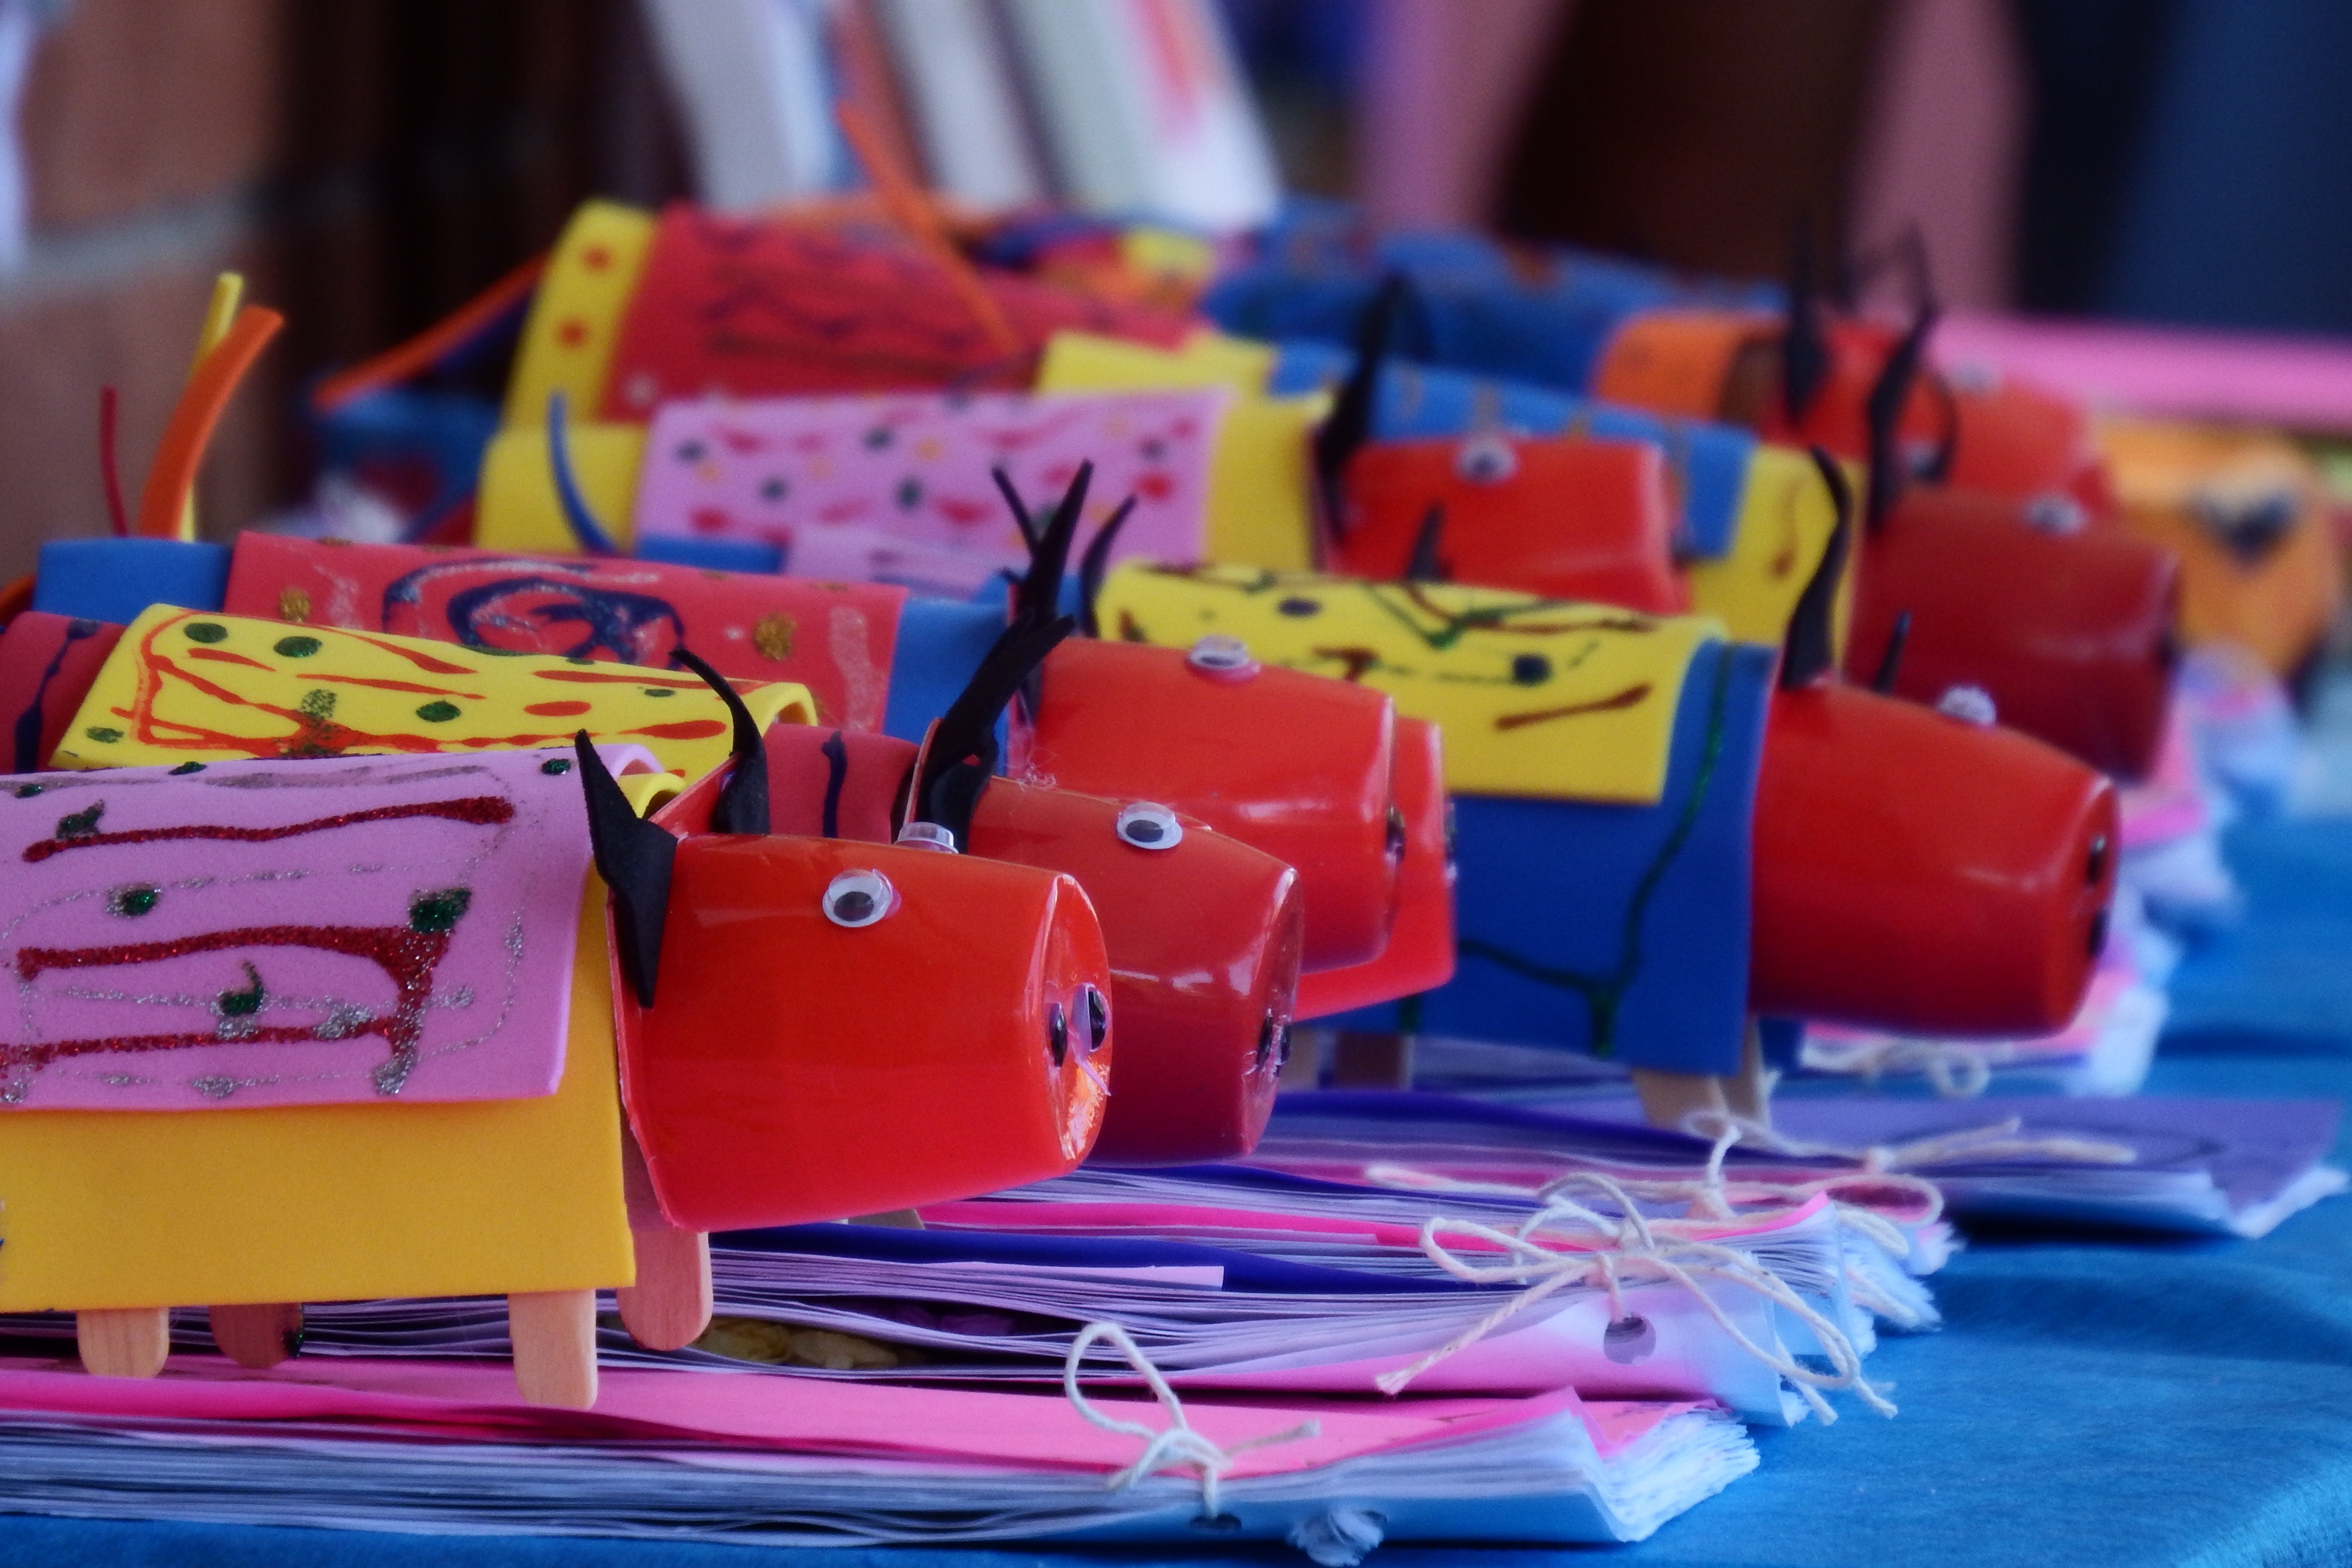
play, color, toy, bull, art, crafts, assembly, party, school, childish, school work